List of birds of Rhode Island

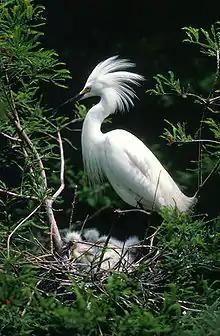
Snowy egret

Order: ProcellariiformesFamily: Hydrobatidae